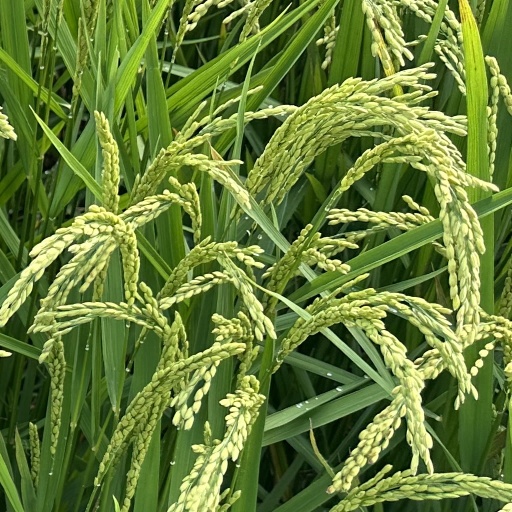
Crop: rice